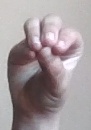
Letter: ha